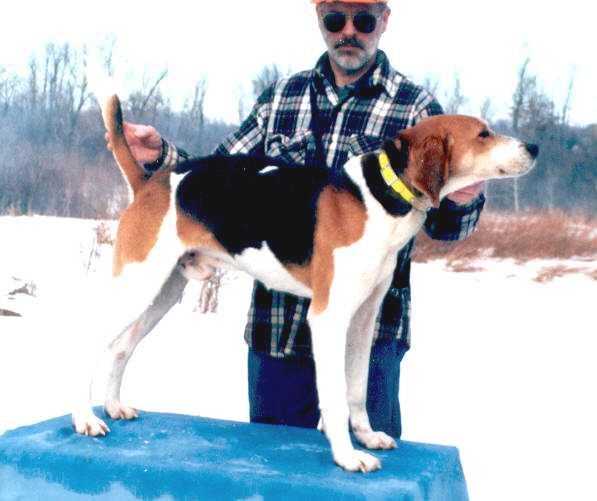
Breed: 216-n000063-Walker_hound